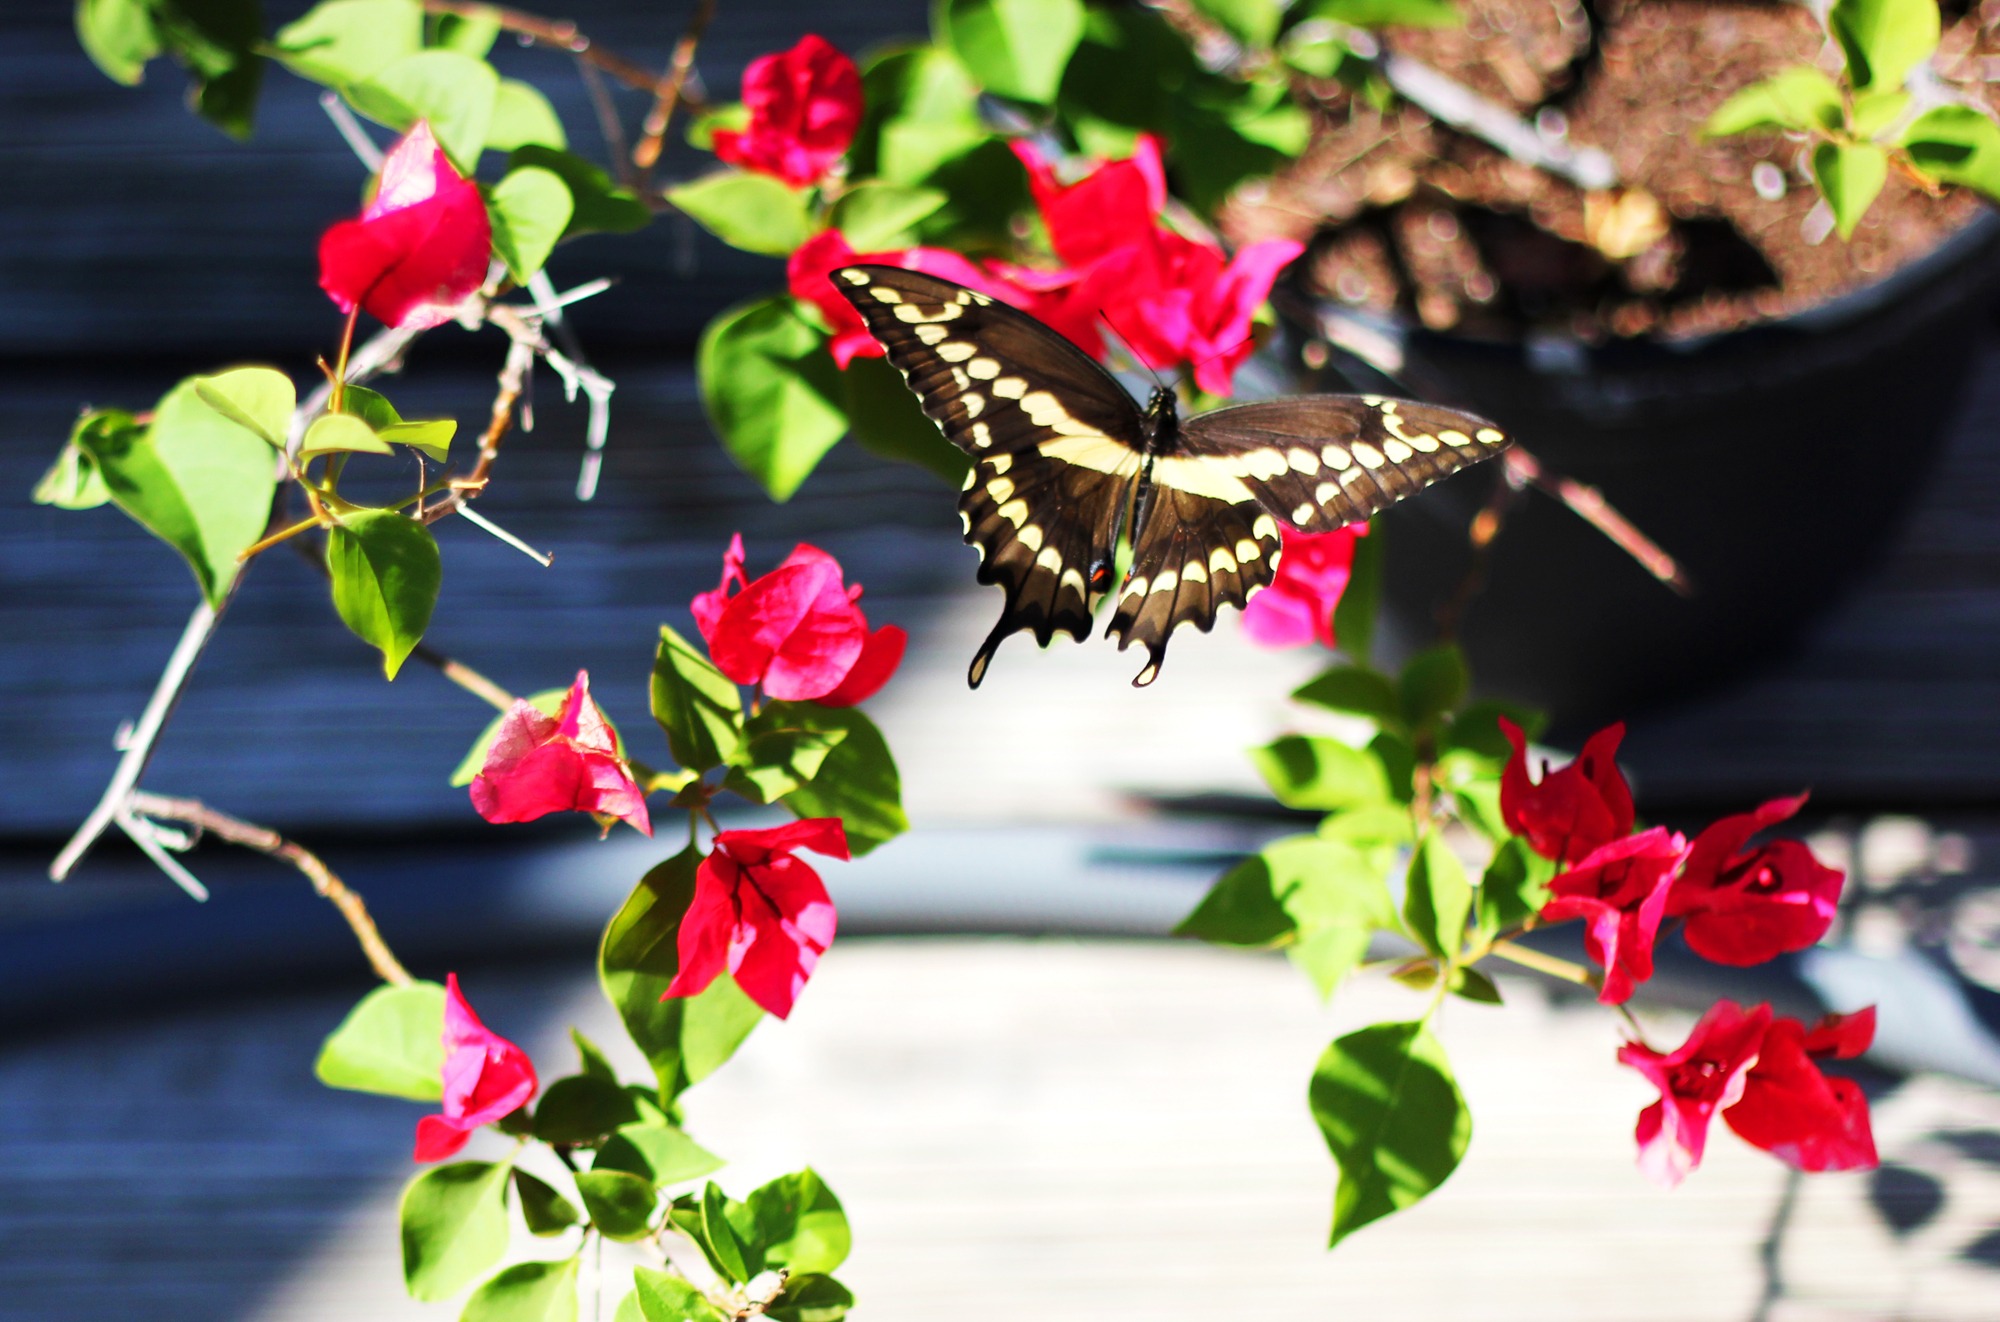
nature, plant, leaf, flower, petal, red, insect, autumn, backyard, botany, butterfly, flora, fauna, invertebrate, bougainvillea, macro photography, pink flowers, pollinator, moths and butterflies